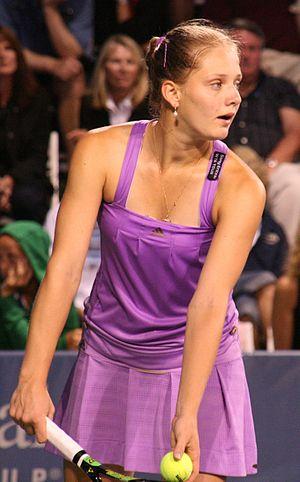
Anna Djambulilovna Chakvetadze, née le 5 mars 1987 à Moscou où elle réside, est une joueuse de tennis professionnelle russe. Elle est d'origine géorgienne par son père.